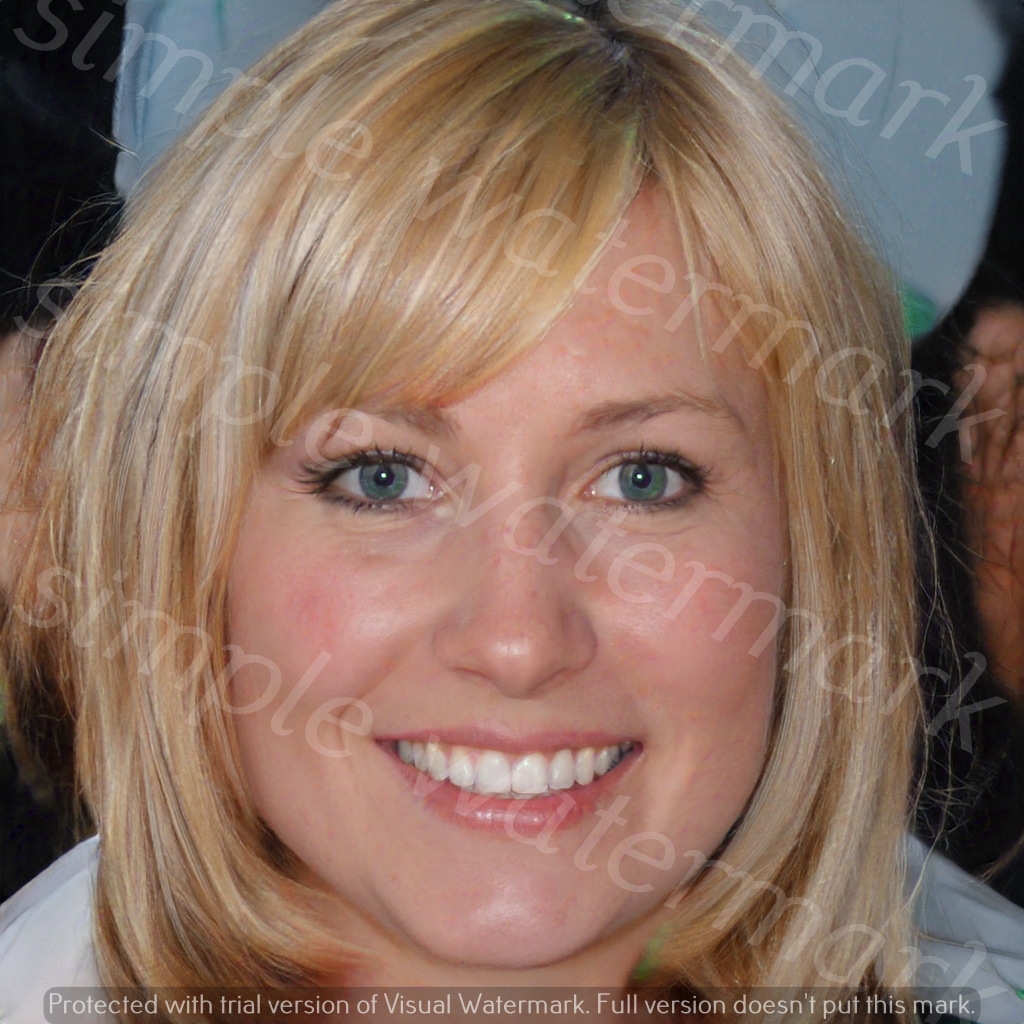
Label: Watermark